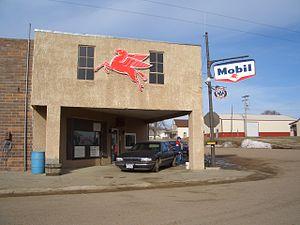
Cet article, Pégase dans la culture populaire, liste les références au cheval ailé Pégase de la mythologie grecque, que ce soit par le nom et la symbolique, comme emblème ou un logo, principalement par des entreprises, l'armée, le domaine aéronautique et en numismatique.